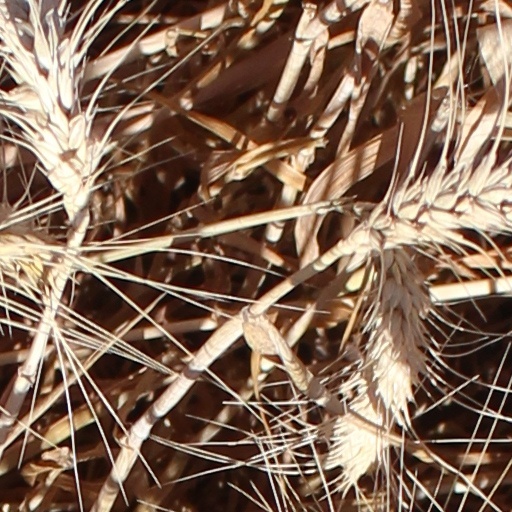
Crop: wheat